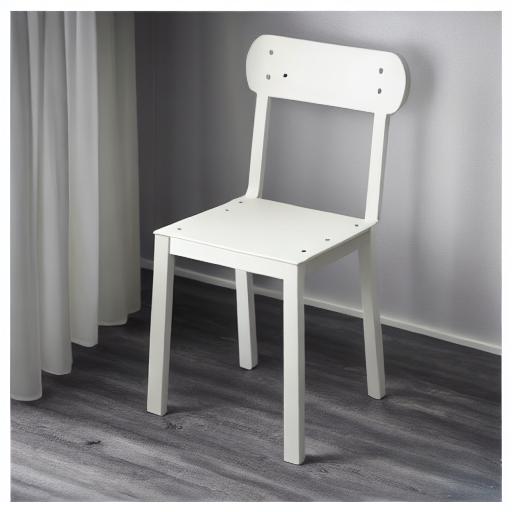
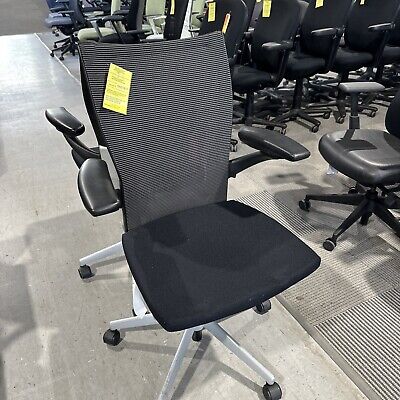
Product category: items_chair
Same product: no